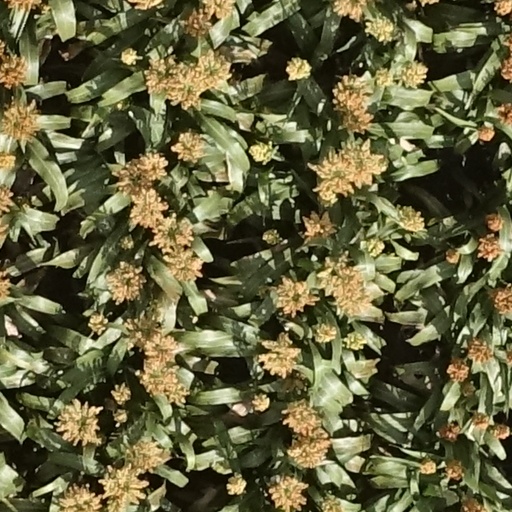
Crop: sorghum